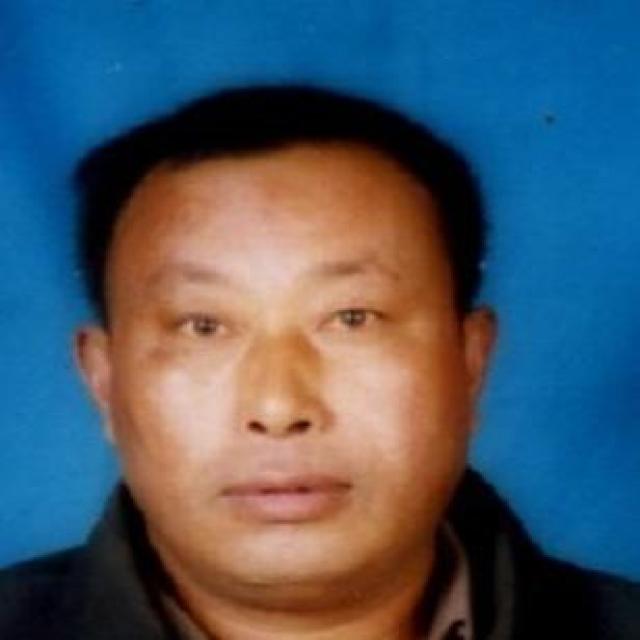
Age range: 45-64